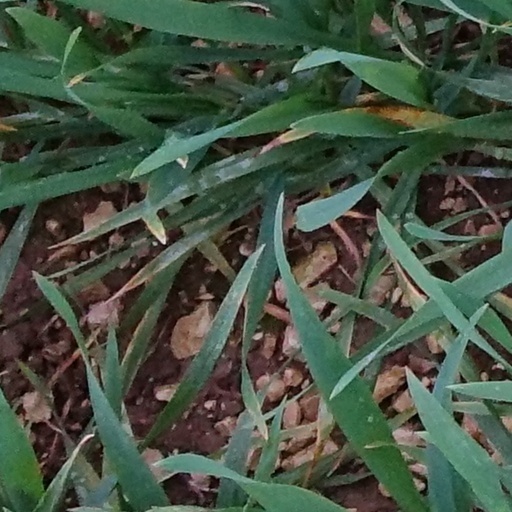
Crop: wheat